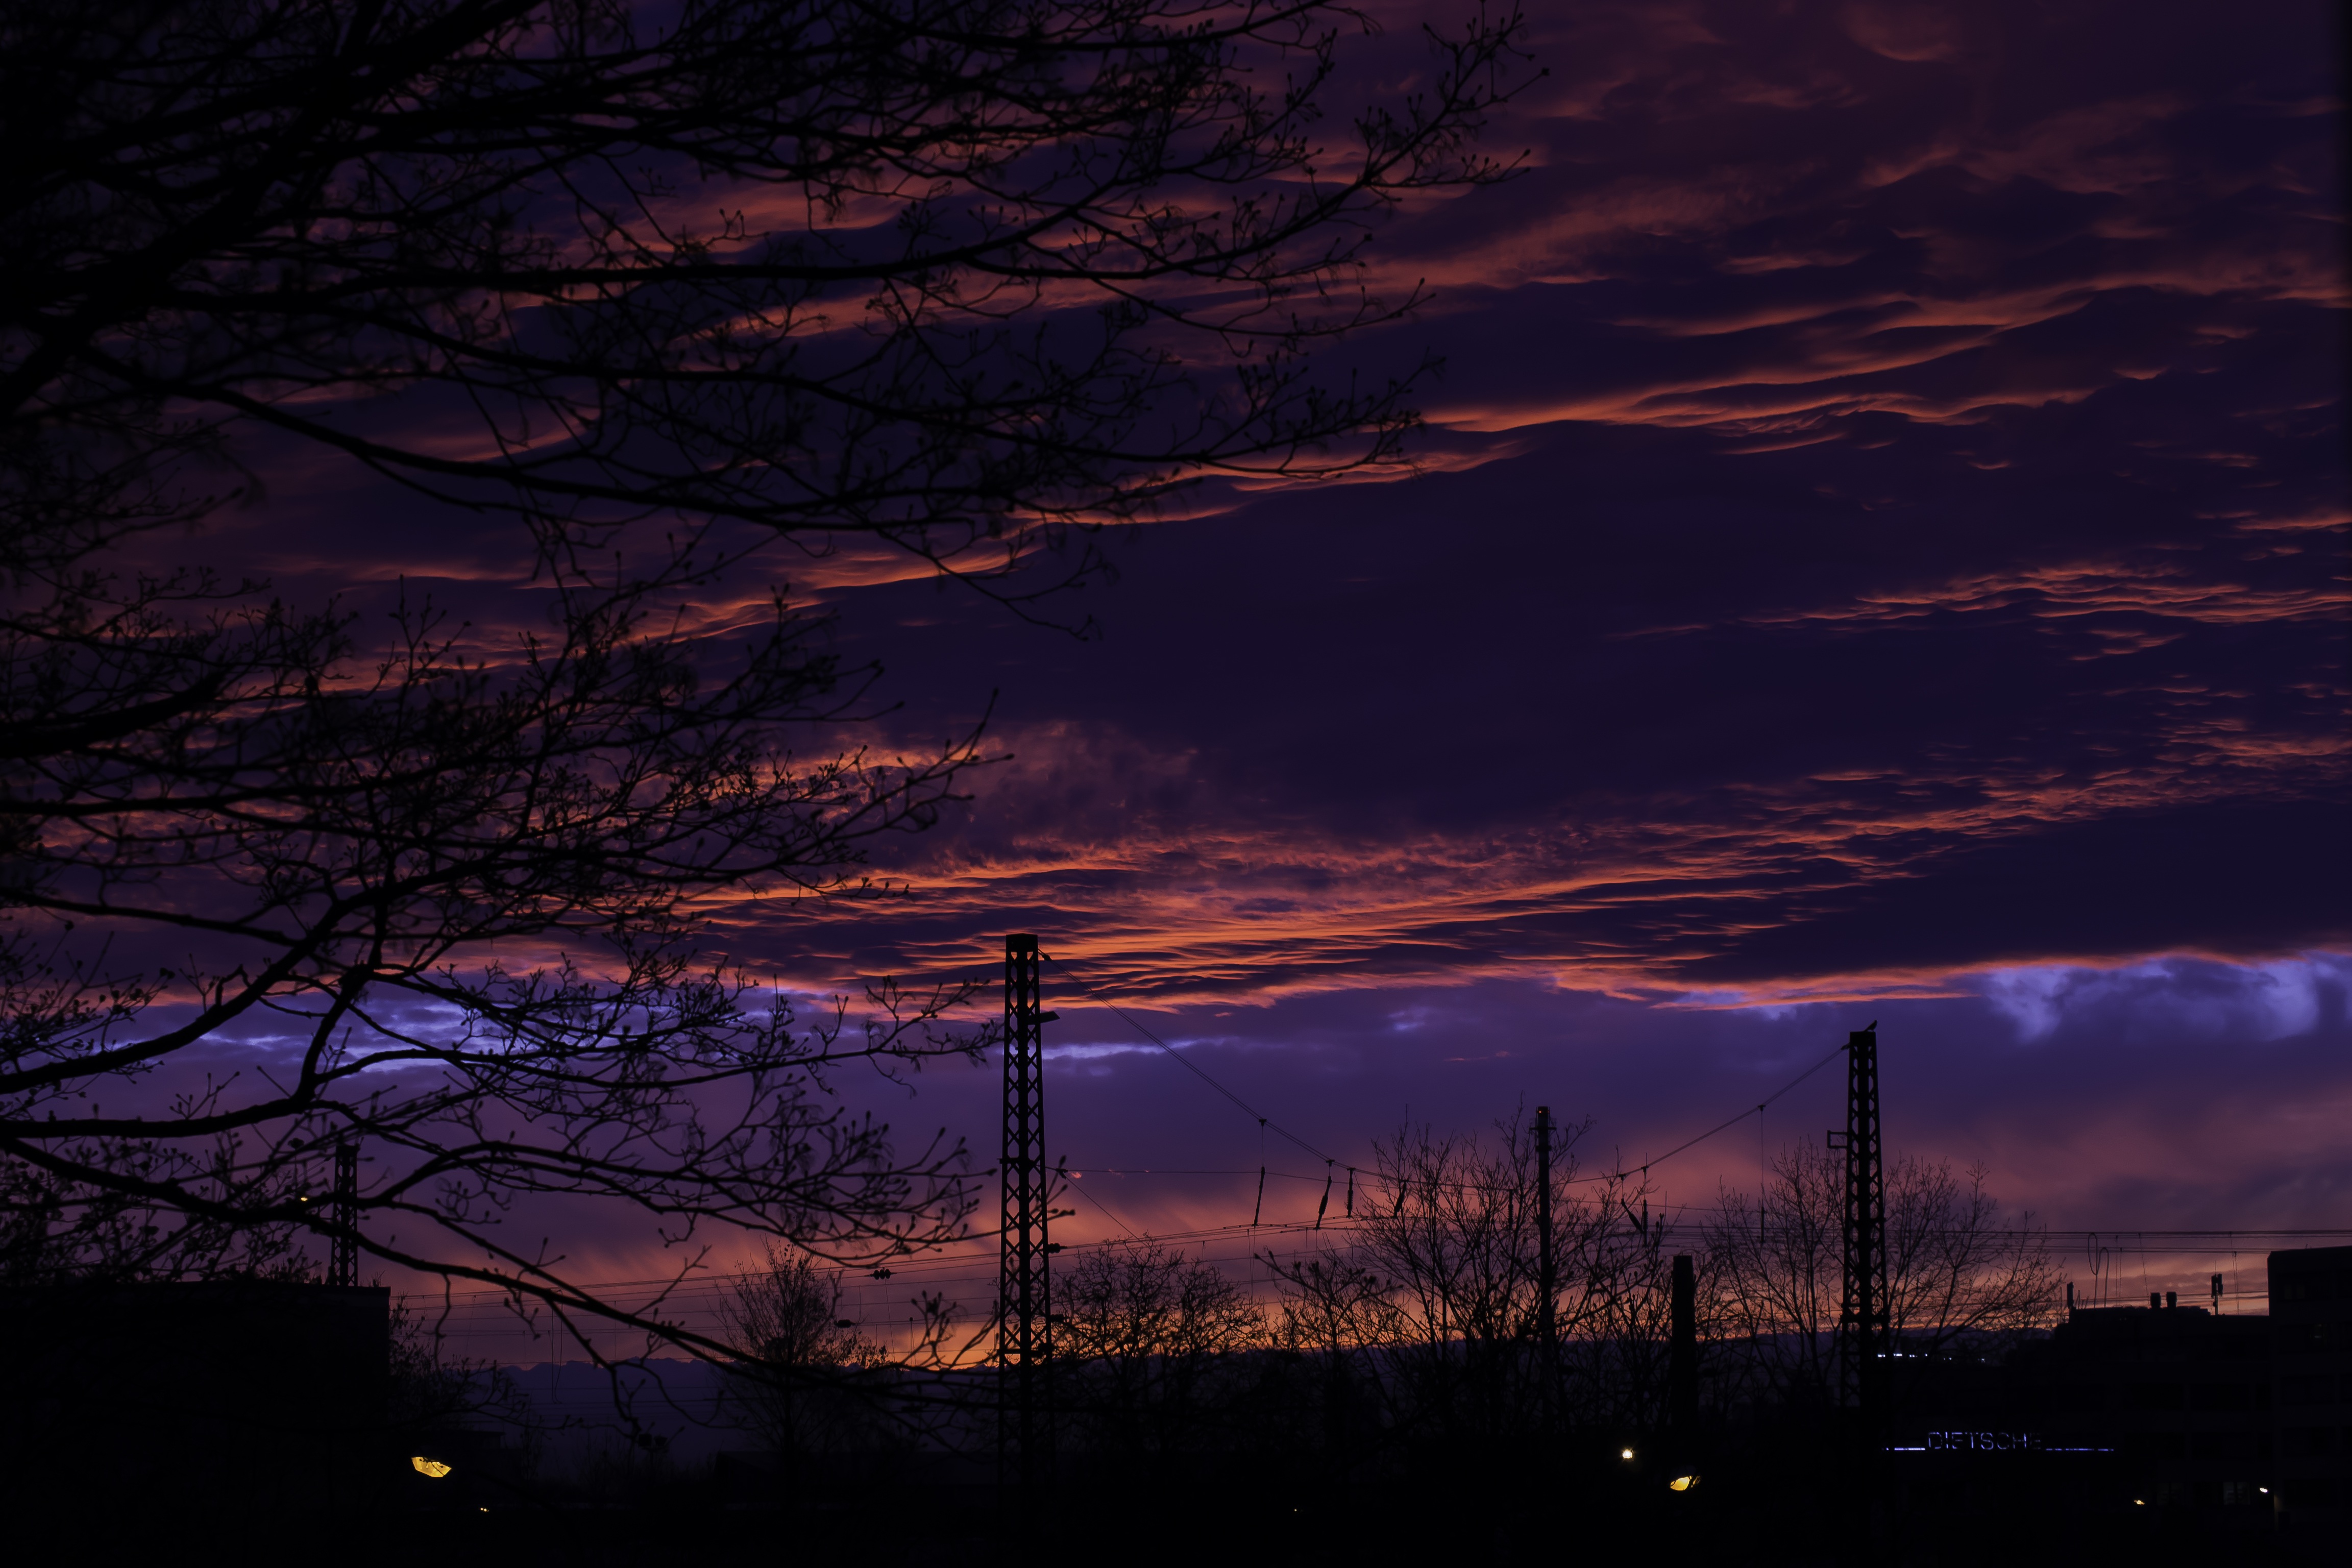
landscape, nature, light, cloud, sky, sunrise, sunset, night, morning, view, dawn, atmosphere, mystical, dark, dusk, evening, reflection, storm, darkness, night sky, clouds, mysterious, outlook, creepy, freiburg, afterglow, impressive, red sky at morning